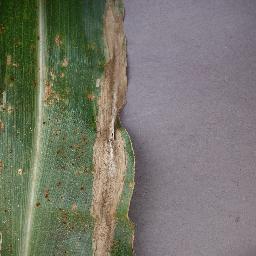
Label: Corn___Northern_Leaf_Blight